Jerry Demings

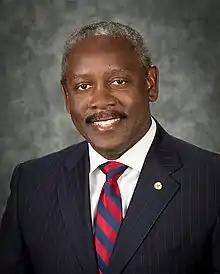
Demings' official mayoral portrait during his first term, 2018

In April 2022, Demings spoke out against the repeal of the Reedy Creek Improvement Act, saying that the Florida legislature had not "adequately contemplated the ramifications" and said it would put an "undue burden" on taxpayers.